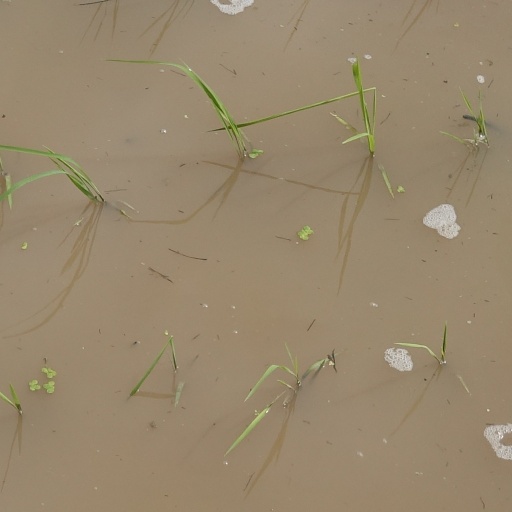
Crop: rice